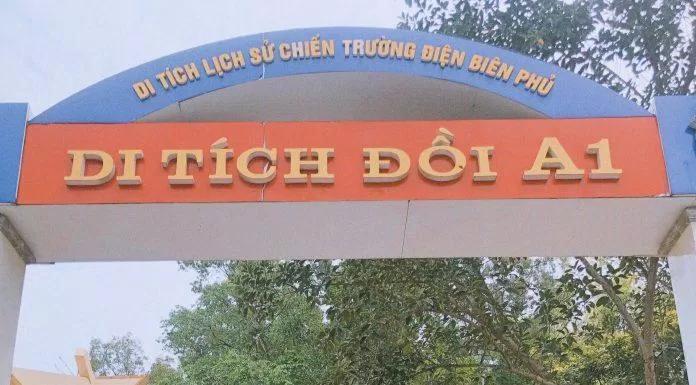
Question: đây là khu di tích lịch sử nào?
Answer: khu di tích đồi a1